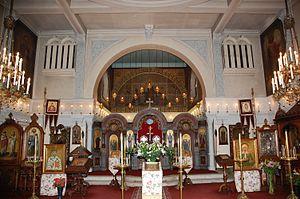
Cannes — /kan/ ou localement /ˈkanə/ — est une commune française de la communauté d'agglomération Cannes Pays de Lérins située dans le département des Alpes-Maritimes, en région Provence-Alpes-Côte d'Azur, sur la Côte d'Azur dont elle est une ville phare. Ses habitants sont appelés les Cannois en français et les canenc en provençal.